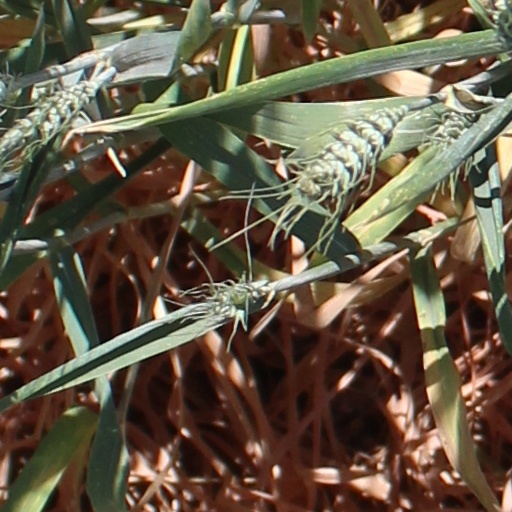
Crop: wheat